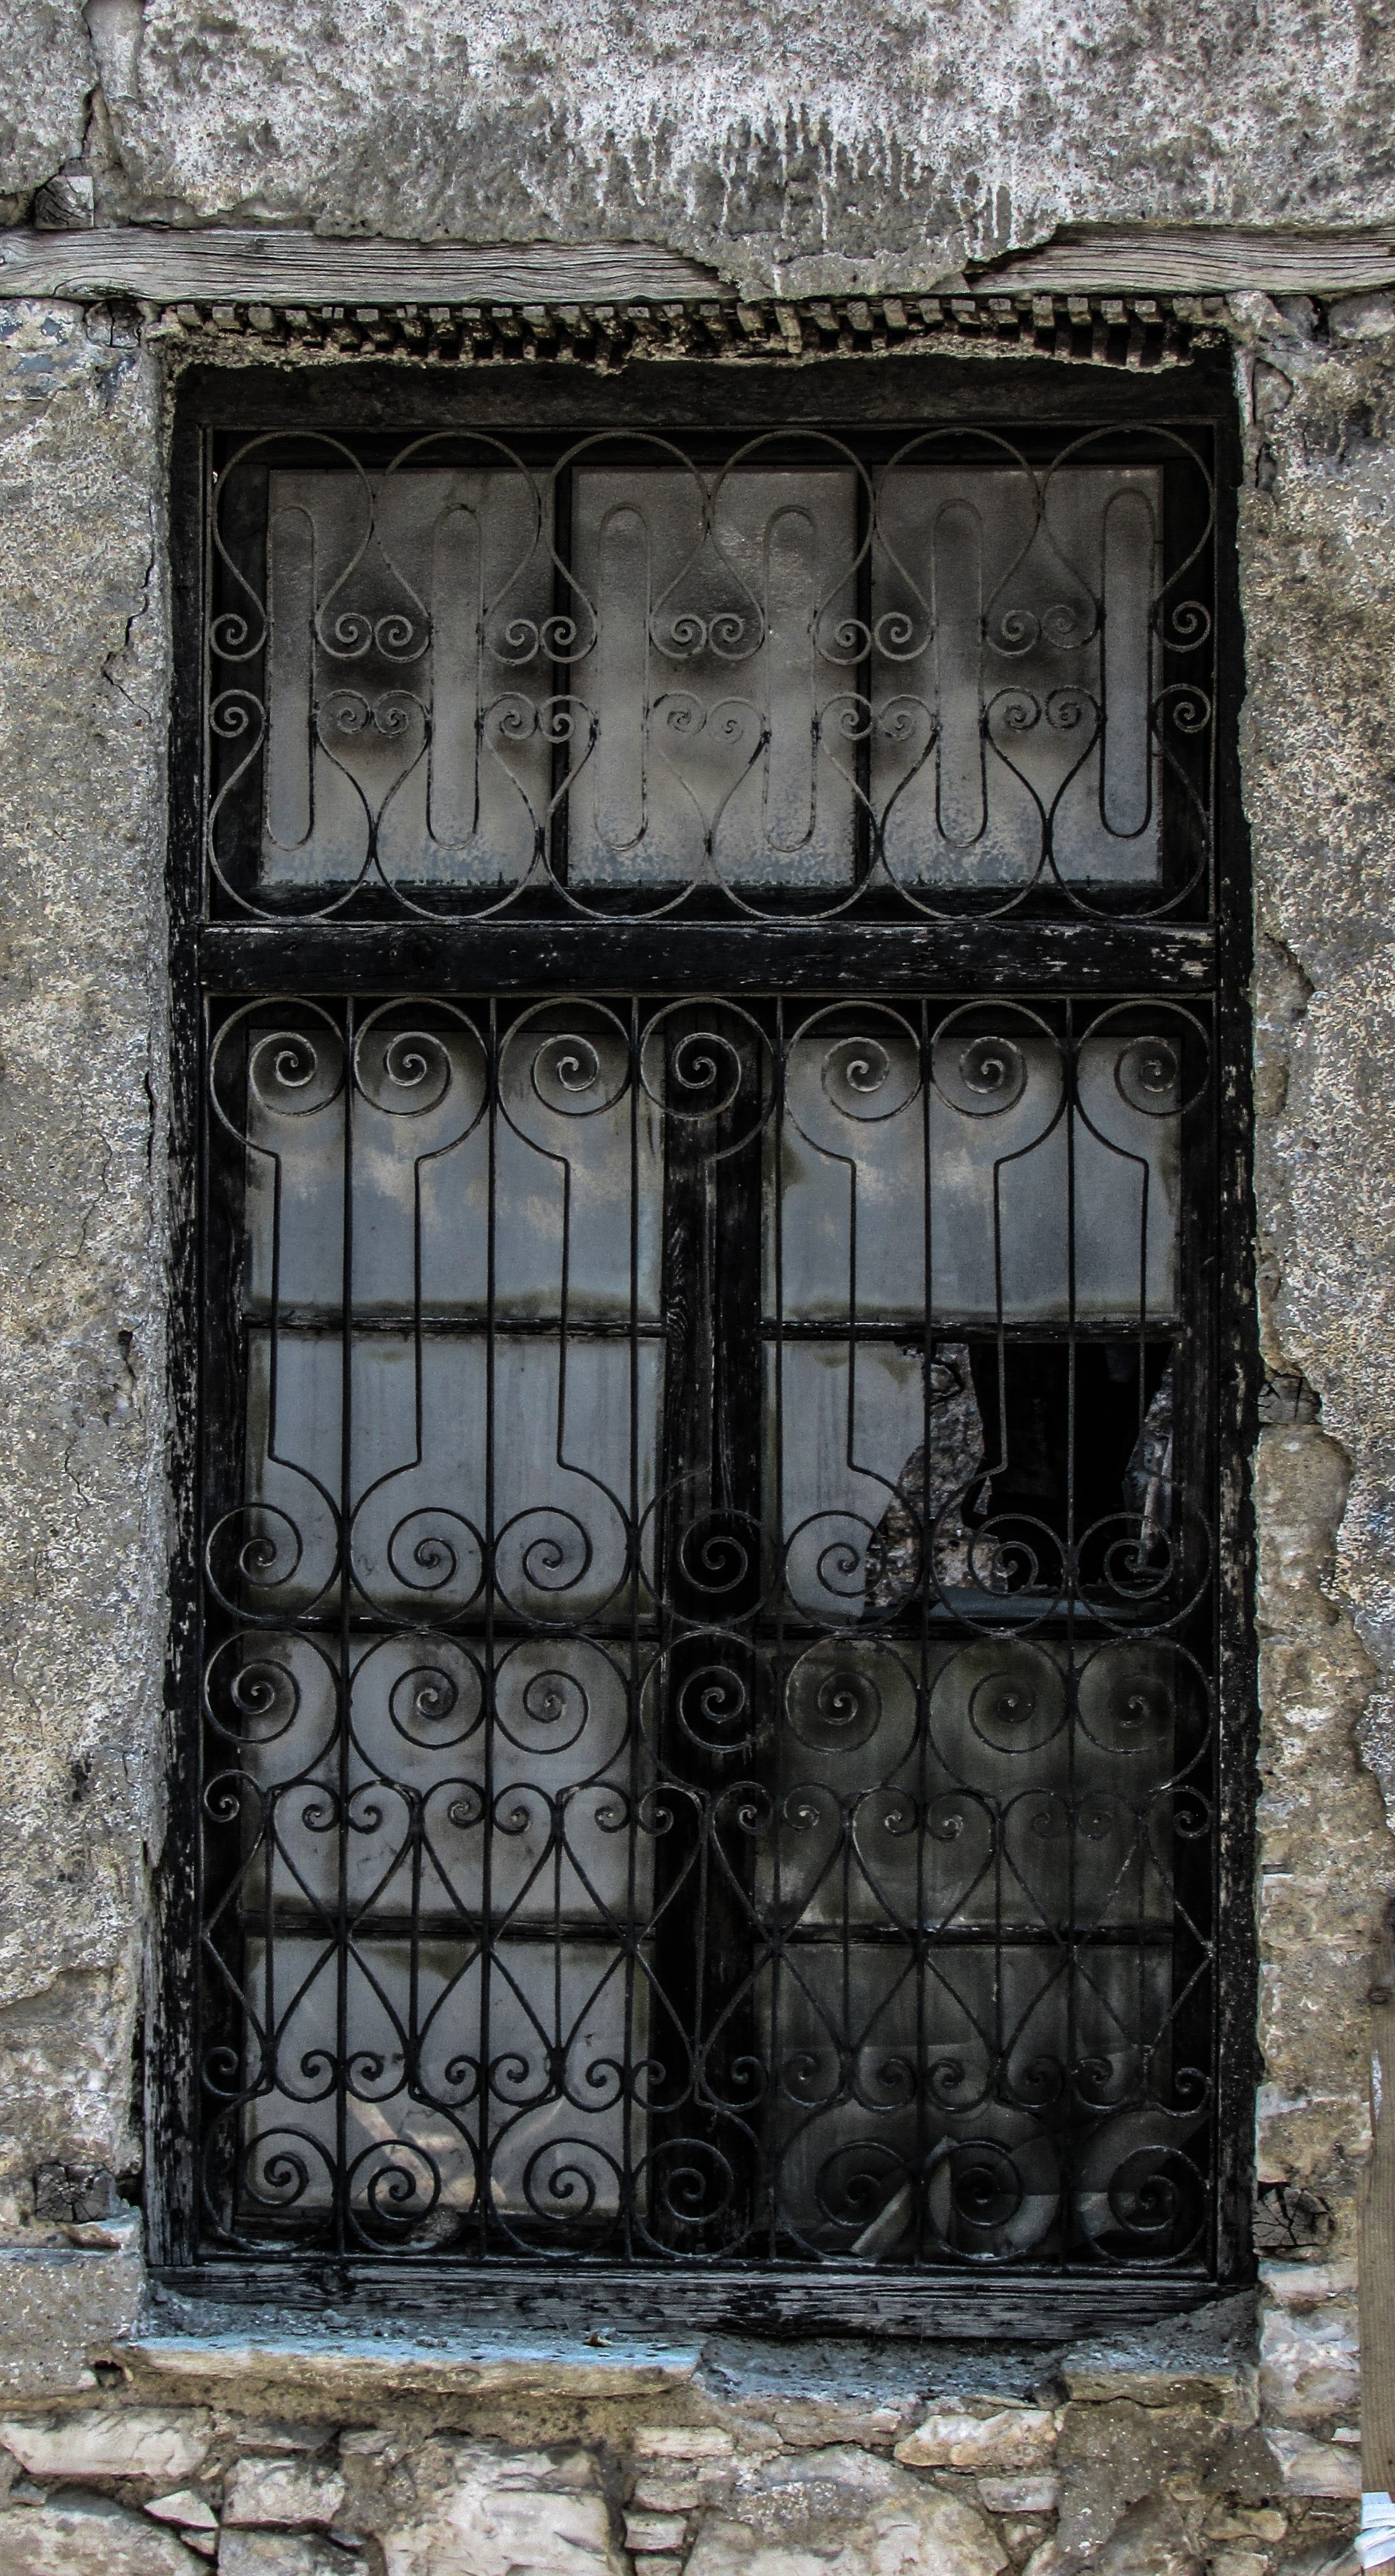
window, building, wall, broken, metal, facade, abandoned, factory, gate, door, rusty, greece, iron, damaged, volos, window old, ancient history